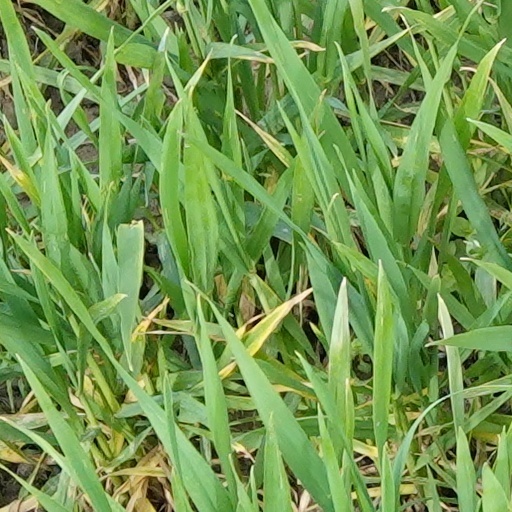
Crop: wheat